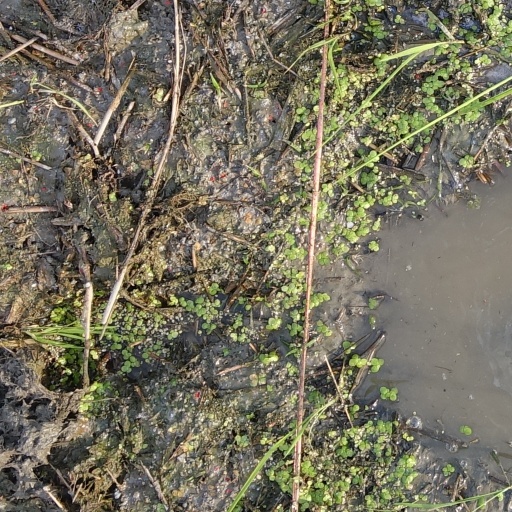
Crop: rice